Kumeū

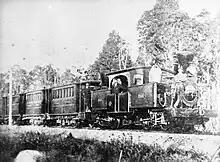
An NZR E class (1872) train on the Kumeu–Riverhead railway in 1876

Ngāti Whātua of the southern Kaipara struggled financially during the 1870s, as the increase in settlers and trade had not eventuated, leading Ngāti Whātua to sell further land blocks. By 1877, most of the Kumeū River valley had been sold, with Ngāti Whātua communities remaining at Reweti, Woodhill and the Kaipara Harbour coast, no longer having a presence in the Upper Waitematā Harbour.